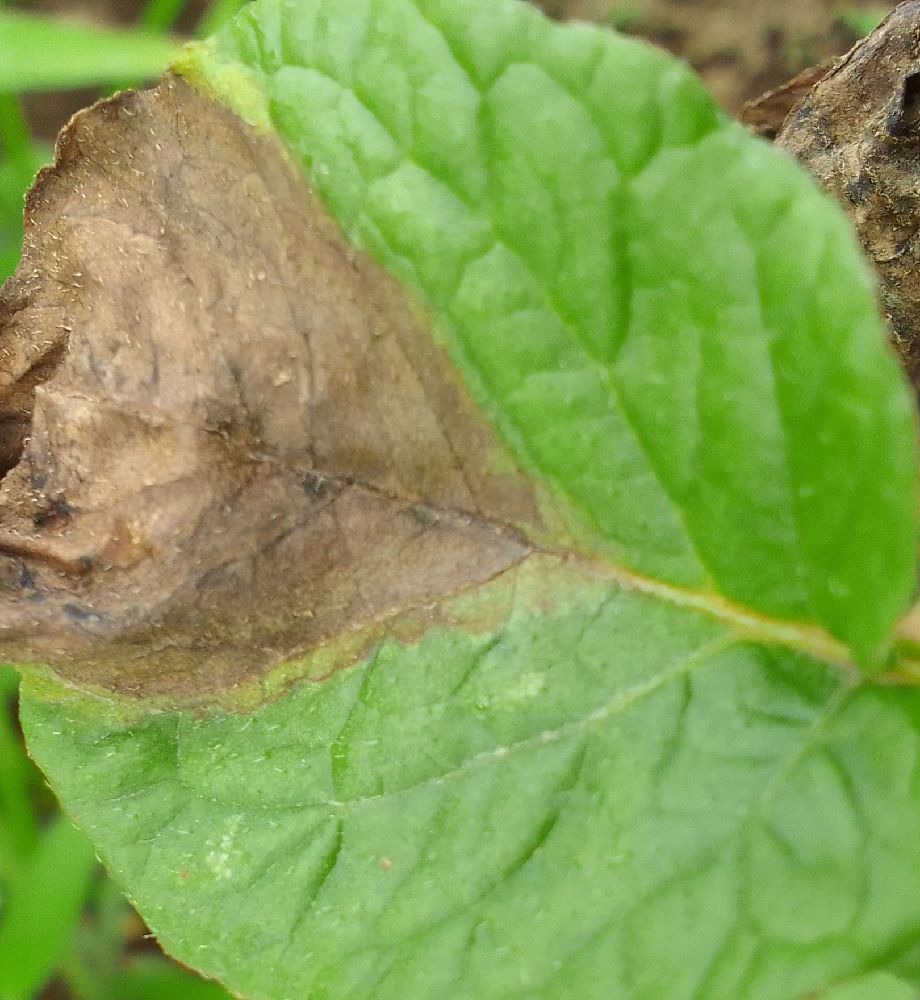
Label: Late blight